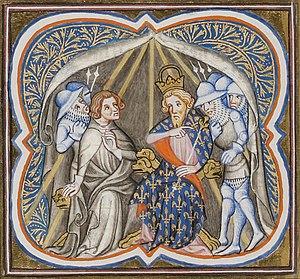
Une série de révoltes et de guerres civiles éclatent en Europe au cours de la première moitié du IXᵉ siècle entre l'empereur d'Occident Louis le Pieux et ses quatre fils, Lothaire, Pépin d'Aquitaine, Louis II le Germanique et Charles II le Chauve, au sujet de sa succession et du partage de l'Empire carolingien.